Part 3 (Twin Peaks)

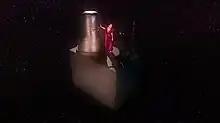
Special Agent Dale Cooper (Kyle MacLachlan) and Naido (Nae Yuuki) on the top of the structure floating into space. The scene has received critical acclaim, and was compared by many critics to the surreal sequences in Lynch's "Eraserhead".

"Part 3", also known as "Call for Help", is the third episode of the third season of the American surrealist mystery-horror drama television series "Twin Peaks". It was written by series creators Mark Frost and David Lynch, directed by Lynch, and stars Kyle MacLachlan. "Part 3" was released on Showtime's streaming service Showtime Anytime, along with "Part 4", on May 21, 2017, immediately after the broadcast of the double premiere; it was eventually broadcast on Showtime on May 28, 2017, and was seen by an audience of 195,000 viewers in the United States. It received critical acclaim.